Imperial Citadel of Thăng Long

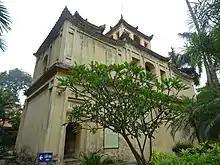
Hậu Lâu (2018)

Also known as the Northern Palace (Vietnamese: "Tĩnh Bắc lâu)" or the Princess' Palace, the standing structure was built during the Nguyễn dynasty to house concubines when the emperor was in Hanoi and significantly reconstructed after severe damage at the end of the 19th century. Excavations beginning in 1998 revealed Lý, Trần, and Lê dynasty foundations as well as remains of fine pottery.